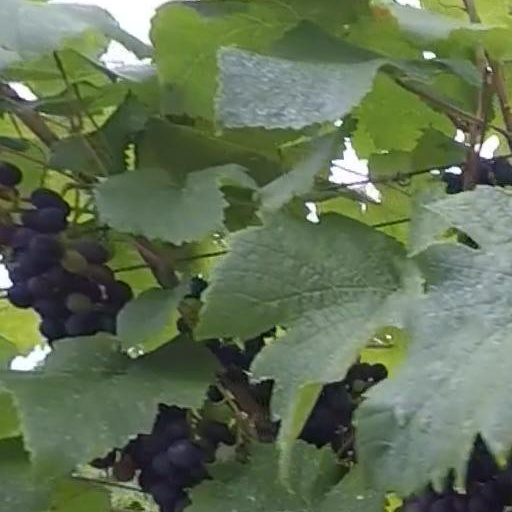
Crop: grape